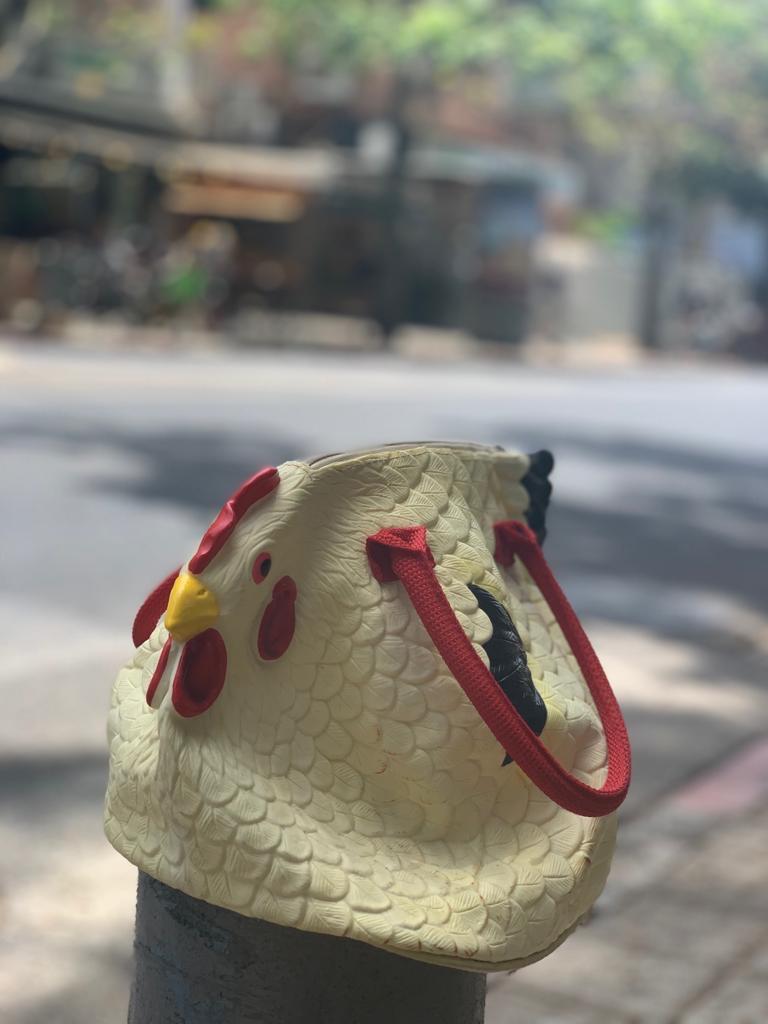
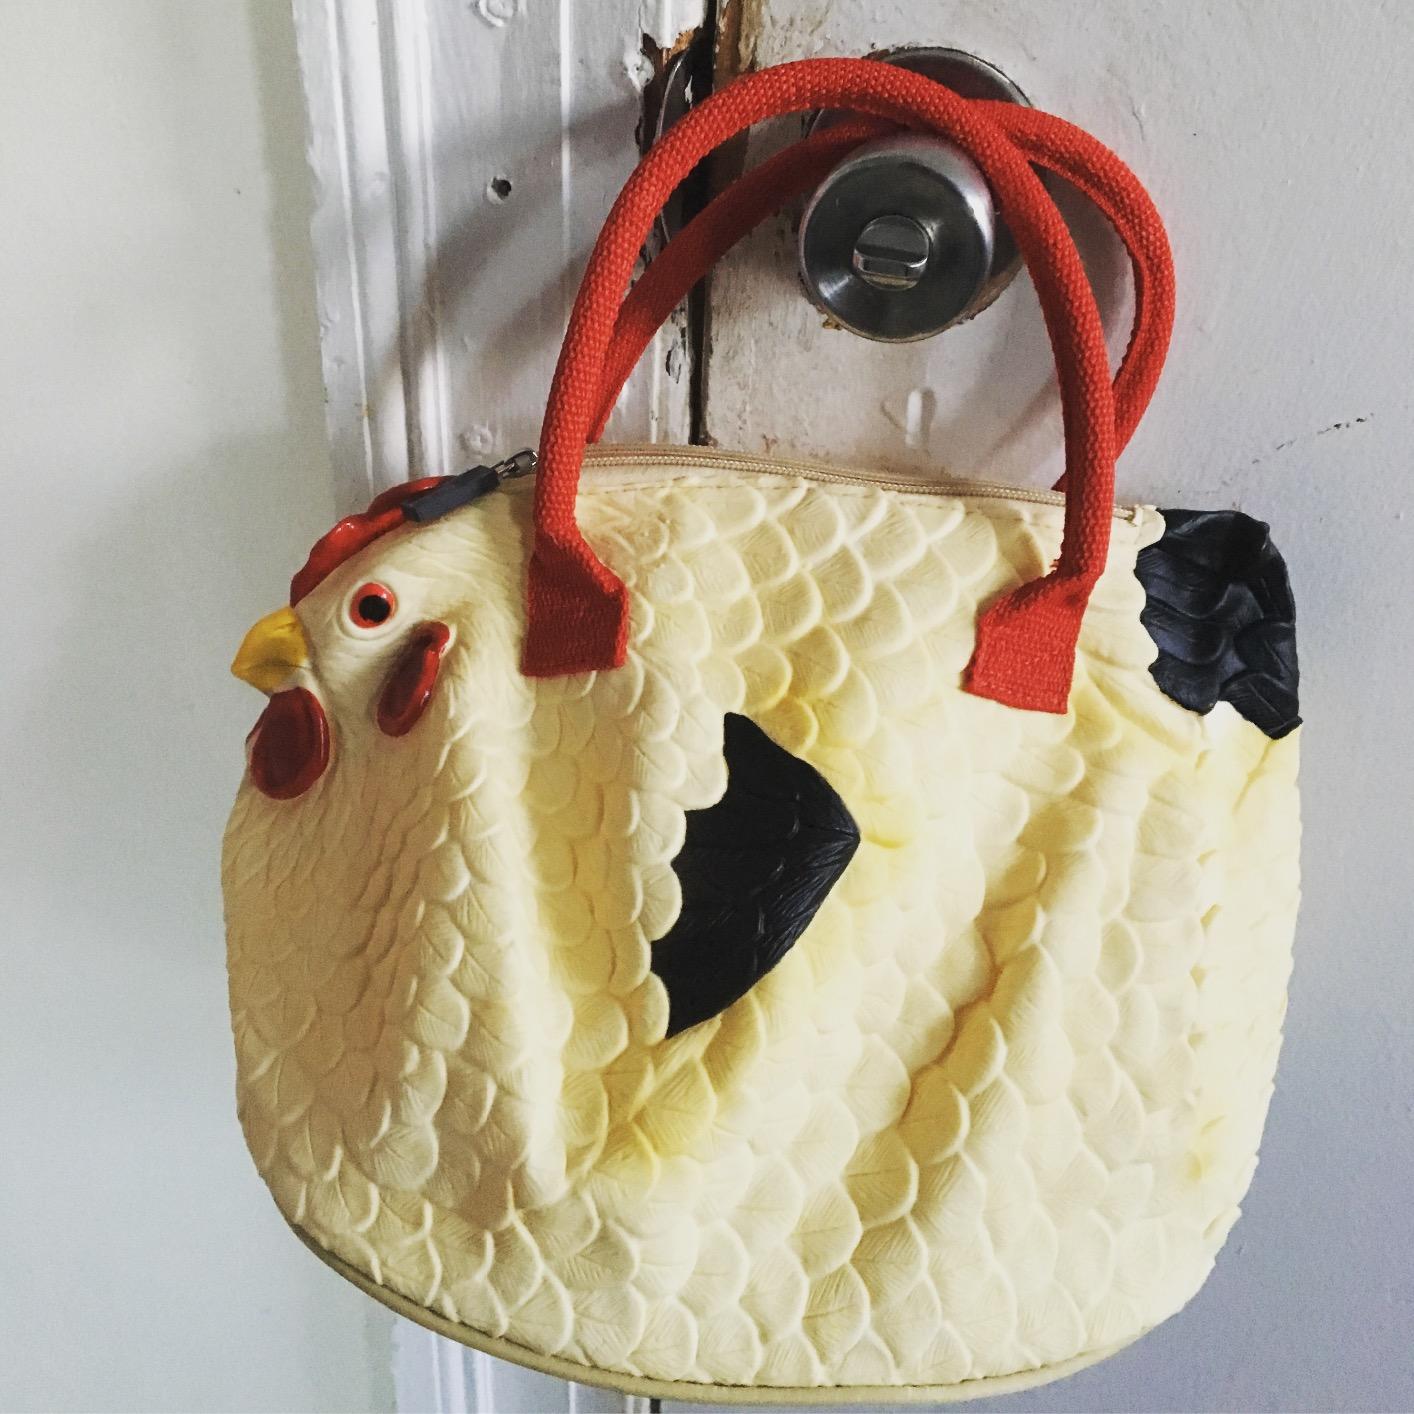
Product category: accessories_handbag
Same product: yes